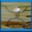
Label: table